Shannon Airport

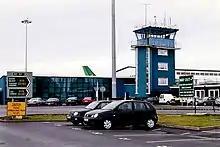
Control tower at Shannon Airport

In December 2012, it was announced that Shannon Airport would separate from the Dublin Airport Authority, which still owns Dublin and Cork airports. On 31 December 2012 at 11:59 pm, Shannon Airport became a publicly owned commercial airport and is now operated and run by the Shannon Airport Authority plc. Shannon announced a target in 2012 to grow its passenger numbers to 2.5 million annually within five years. However, Shannon has fallen short of its stated targeted figure with just 1.74 million flying through the airport in 2017.